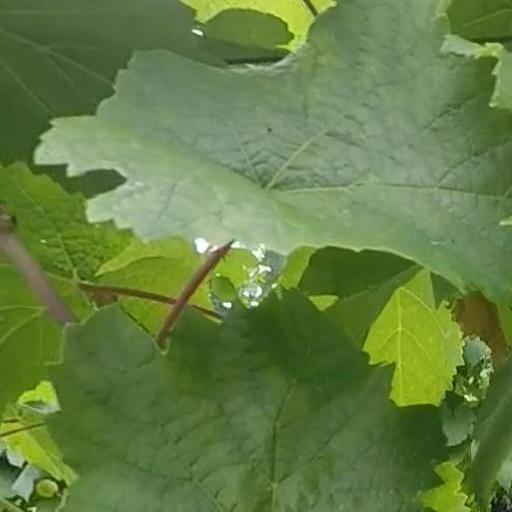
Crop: grape